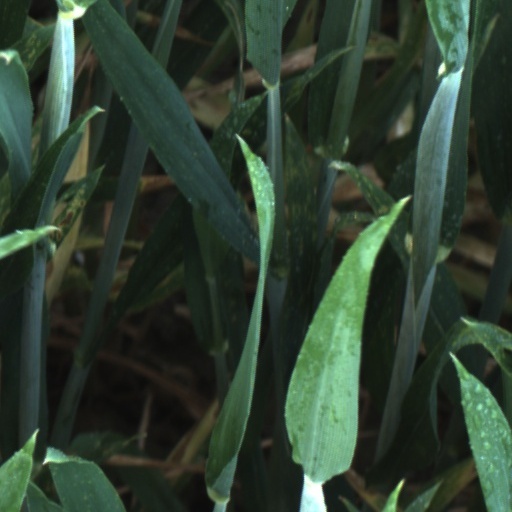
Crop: wheat